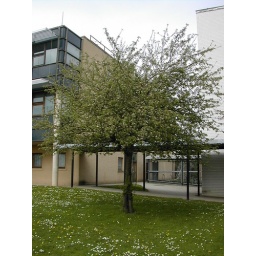
Apple tree in spring with flowers starting to bloom